Emraan Hashmi

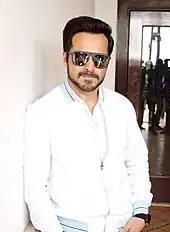
Hashmi promoting "The Body" in 2019

In 2012, Hashmi appeared in Deshmukh's crime thriller "Jannat 2" alongside Hooda and Esha Gupta. It was initially titled "Informer", but was later changed to the current title, making it a follow-up film to "Jannat" (2008). The film received mixed reviews from critics upon release, but emerged as a commercial success at the box-office. He next starred alongside Abhay Deol, Prosenjit Chatterjee and Kalki Koechlin in Dibakar Banerjee's political thriller "Shanghai", an adaptation of writer Vassilis Vassilikos's novel "Z" and the 1969 French film of the same name. Set in a fictional town called Bharat Nagar, it traced corruption in India. The film opened to critical acclaim upon release, and Hashmi received widespread praise for his portrayal of Joginder Parmar, a videographer who sometimes shoots porn films. Madhureeta Mukherjee of "The Times of India" wrote that Hashmi "looks the part and pulls off an act he should be proud of." Raja Sen described it as one of his best performances and wrote: "Hashmi delivers a knockout punch as he masters a complicated role" and called it as "the year's finest, bravest and most consistent performance." Hashmi's next appearance that year was for Vikram Bhatt's supernatural horror film "", collaborating again with Bipasha Basu and Esha Gupta. The third film in the "Raaz" film series, it emerged as a major commercial success at the box-office, and opened to mixed-to-positive reviews from critics; however, Hashmi's performance received mixed reviews. critic Kunal Guha commented: "[Hashmi] takes his role as seriously as he could but his efforts couldn't exorcise the devilishly terrible plot from spelling doom for this film." Lisa Tsering of "The Hollywood Reporter" wrote: "The swarthy Hashmi [...] does a forgettable job. His final film of the year was Shamin Desai's delayed thriller "Rush", which emerged as a critical and commercial disaster at the box-office.